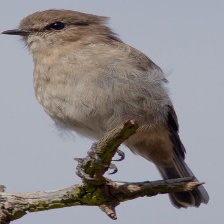
Species: DUSKY ROBIN
Scientific name: MELANODRYAS VITTATA
ImageNet parent category: robin